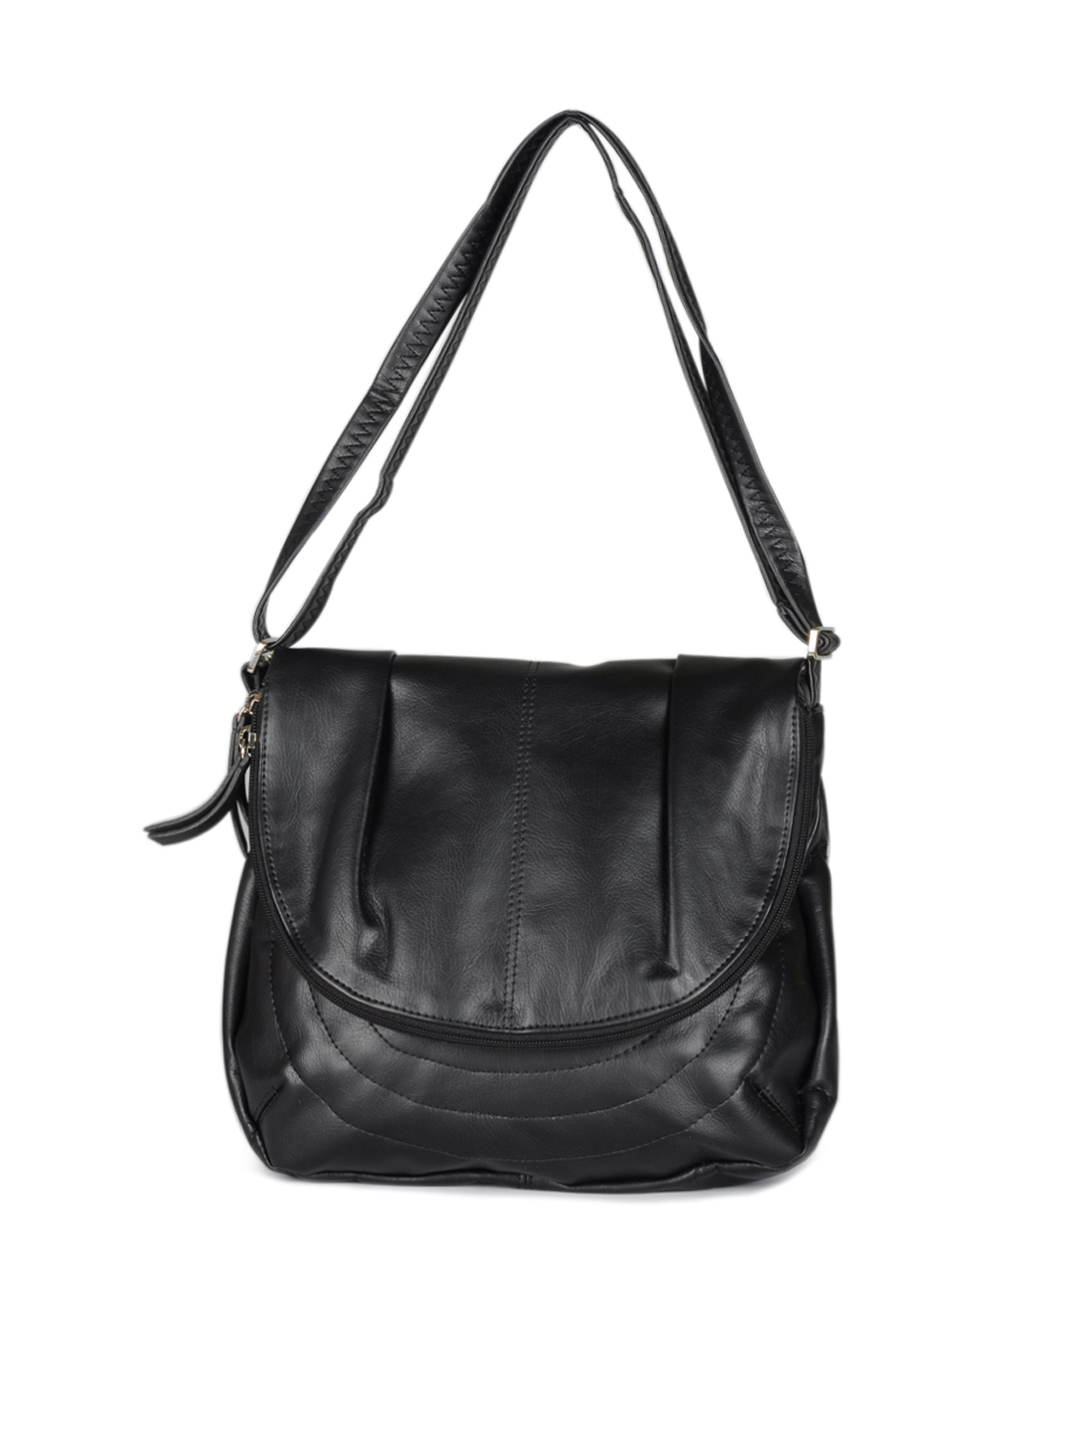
Baggit Women Black Voodoo Gang Handbag
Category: Accessories / Bags / Handbags
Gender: Women
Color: Black
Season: Summer 2012
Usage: Casual